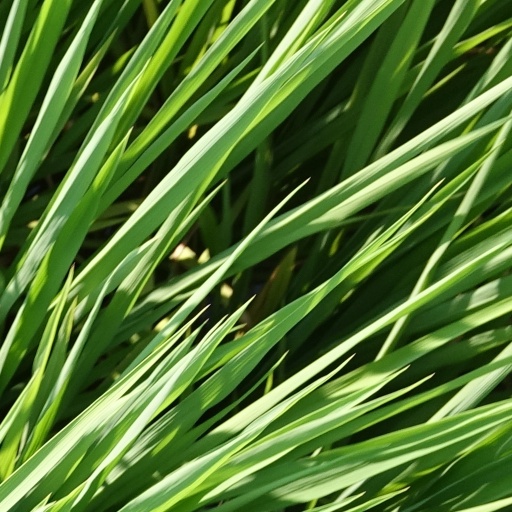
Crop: rice